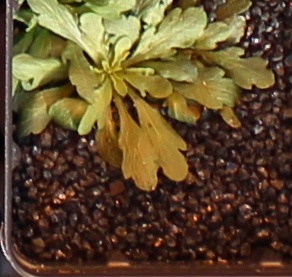
Label: Horseweed